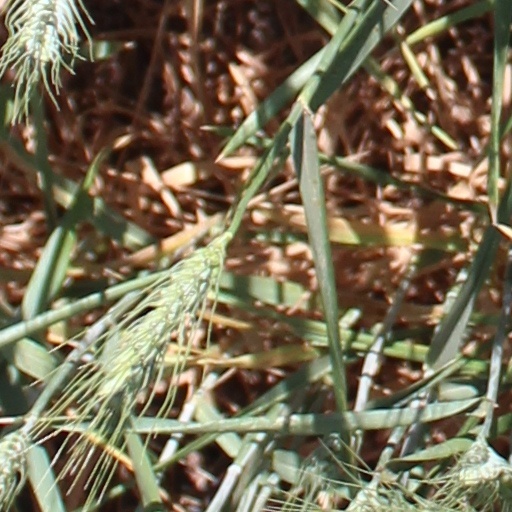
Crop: wheat